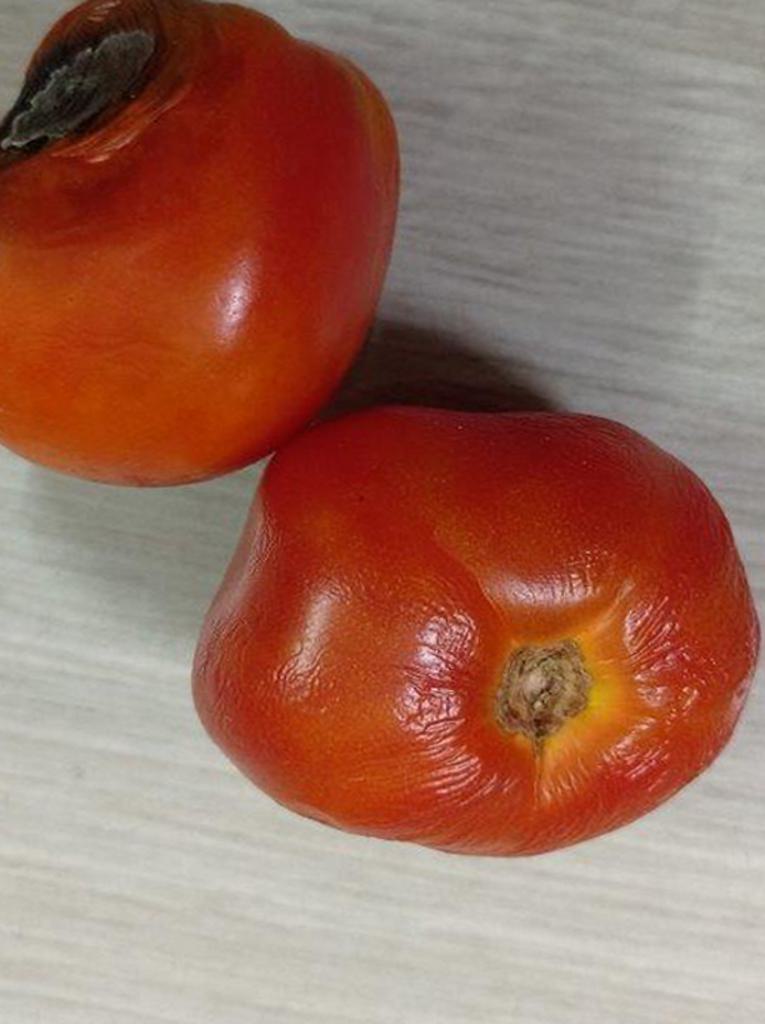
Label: Rotten